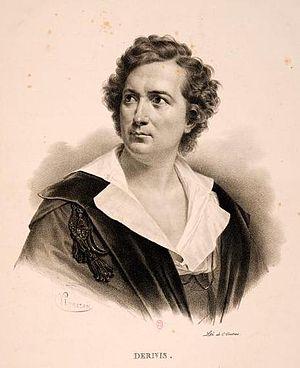
Henri-Étienne Dérivis est une voix de basse française. Pendant 25 ans, il a été chanteur à l'Opéra de Paris où il a fait ses débuts en 1803.